Albert Azzo II, Margrave of Milan

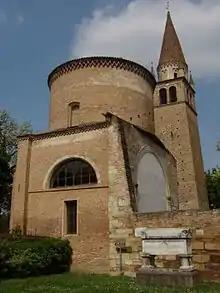
Albert Azzo II's tomb at Vangadizza Abbey

Around 1050, Azzo married again, to Garsende, daughter of Herbert I, Count of Maine. In 1069–1070, he tried to acquire Maine for his son Hugh, because his wife, Garsende, was a co-heiress of the previous counts of Maine.